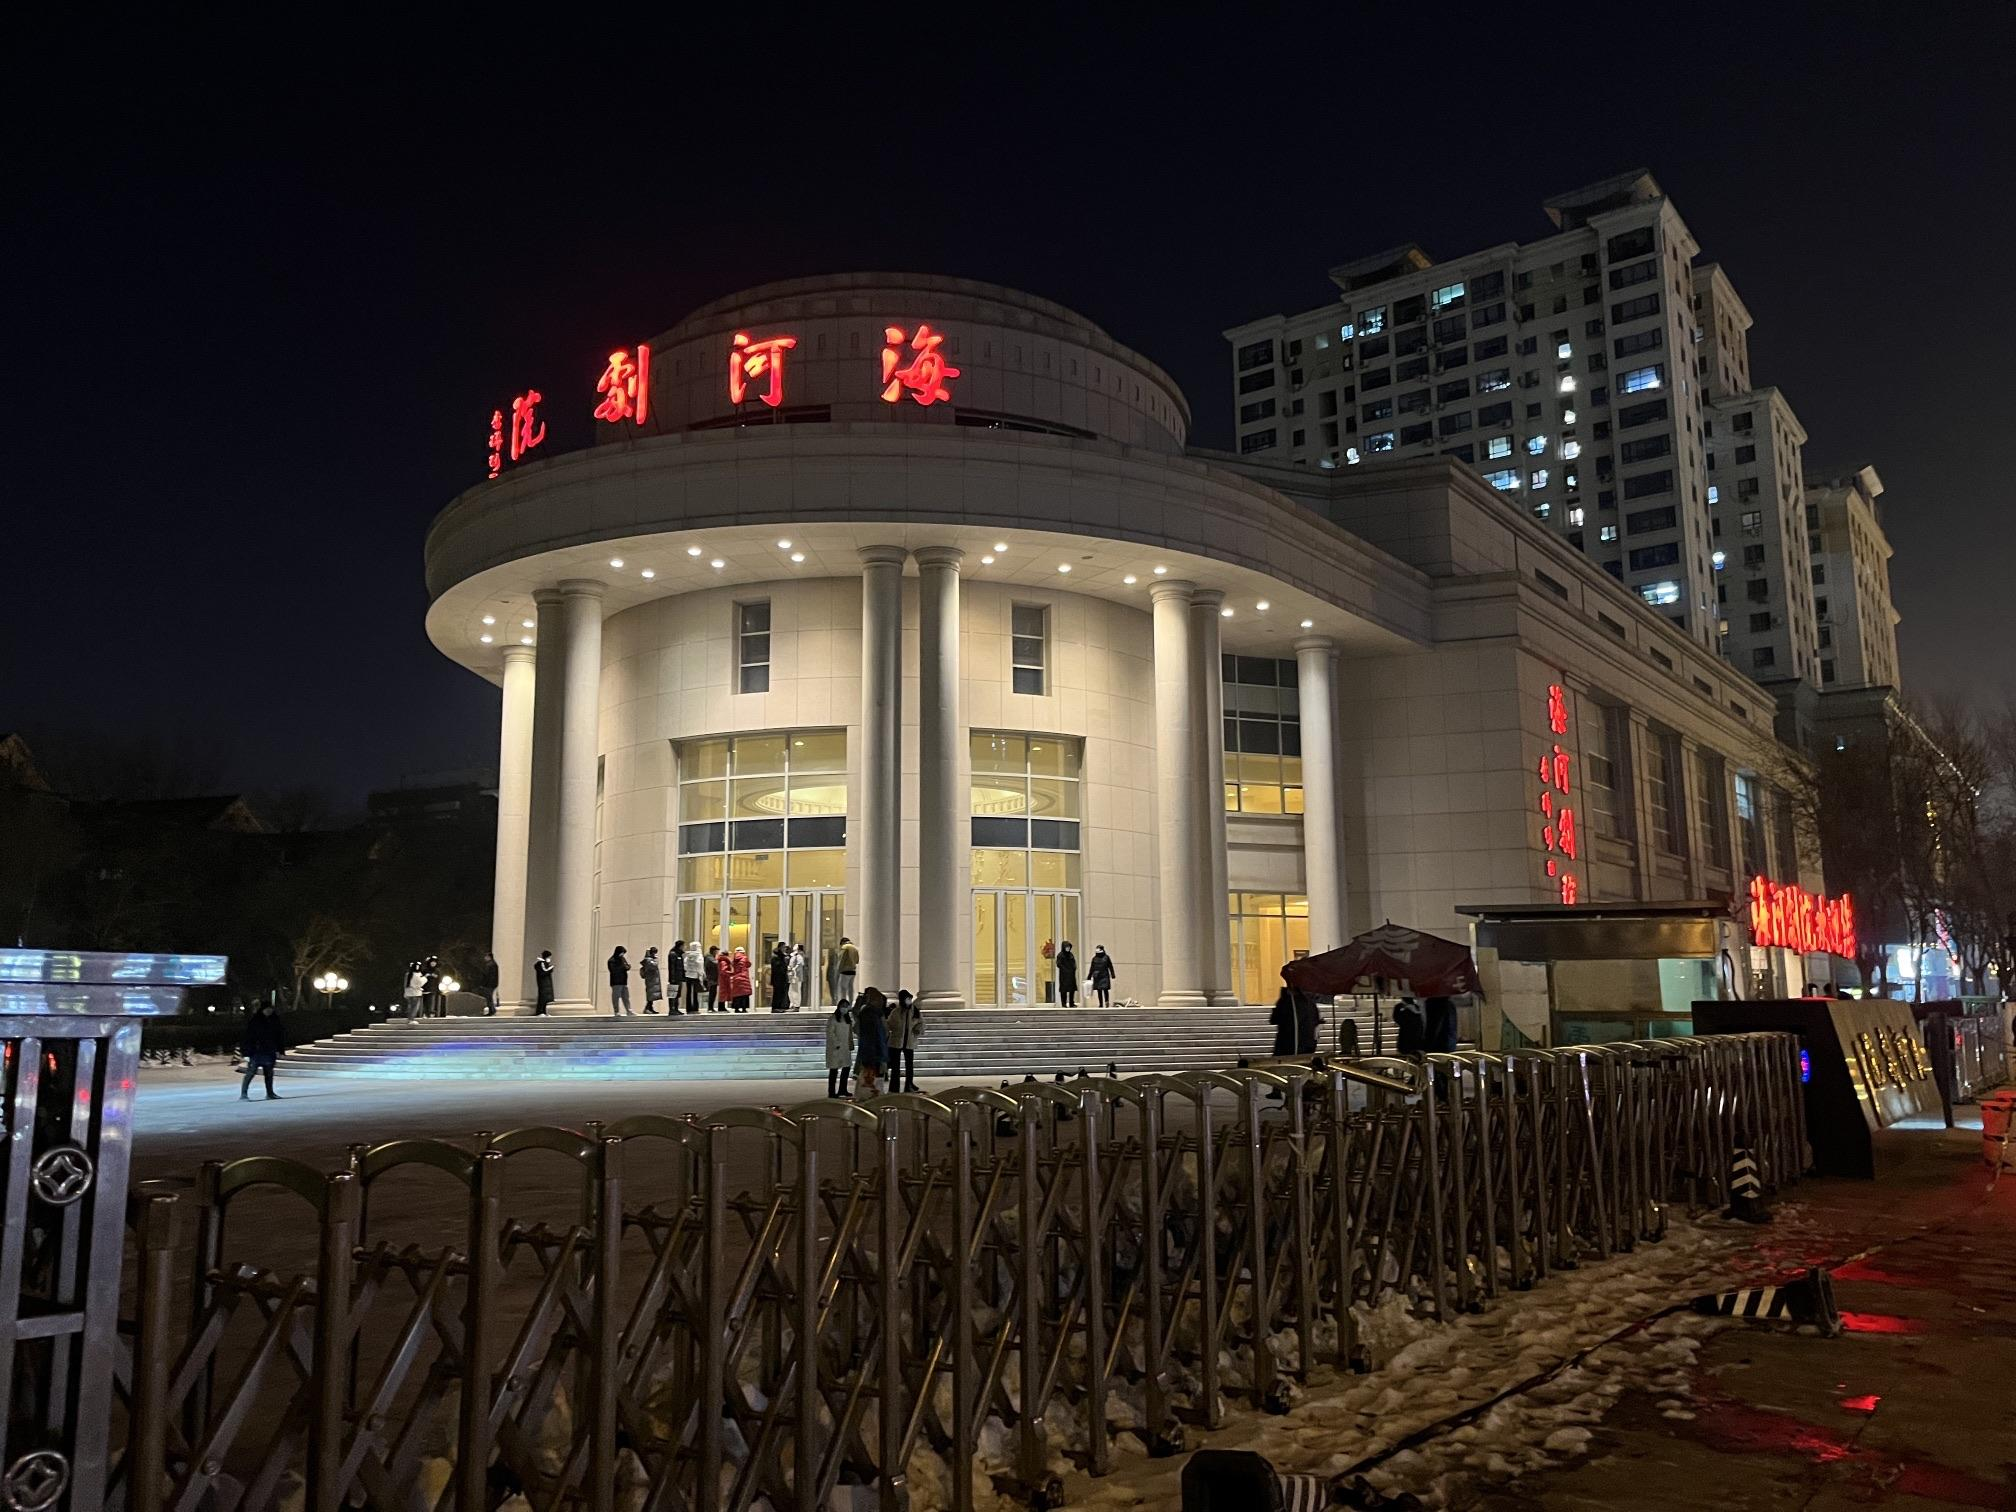
地标名称：海河剧院
所在城市：天津市·南开区